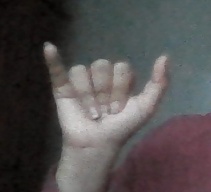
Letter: ya